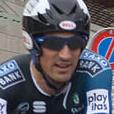
Age: 26